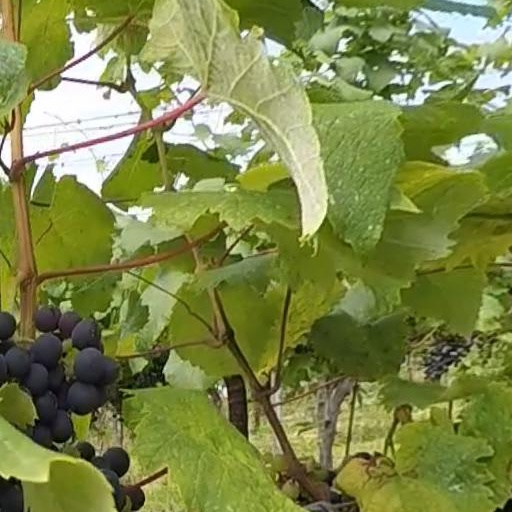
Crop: grape